Lyndie Greenwood

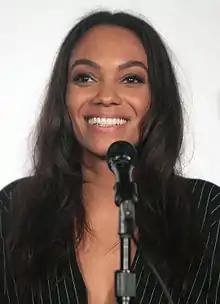
Greenwood in 2016.

Lyndie Greenwood (born June 6, 1983) is a Canadian actress best known for her recurring role of Sonya on The CW's "Nikita" and being a series regular cast member of FOX's "Sleepy Hollow," playing the role of Jenny Mills in 2013. In 2019, she joined the cast of the Amazon Prime Video series "The Expanse" in the recurring role of Dr. Elvi Okoye. Beginning in 2021, she has been acting and leading in several Hallmark movies.